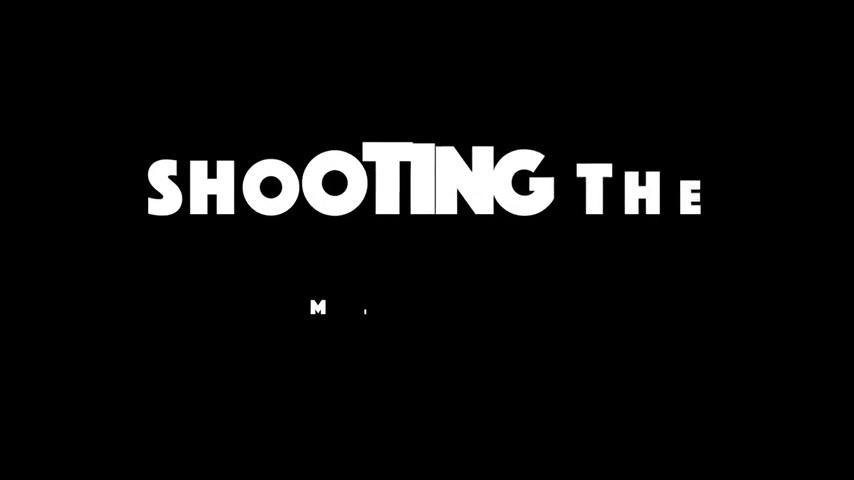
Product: Diggin Micro Missiles Target Set Toy
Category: Toys & Games | Sports & Outdoor Play | Blasters & Foam Play
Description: Comes with twelve Micro Missiles, two launchers and a target.
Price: $23.97
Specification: ProductDimensions:10x10x1inches|ItemWeight:14.4ounces|ShippingWeight:14.4ounces(Viewshippingratesandpolicies)|DomesticShipping:ItemcanbeshippedwithinU.S.|InternationalShipping:ThisitemcanbeshippedtoselectcountriesoutsideoftheU.S.LearnMore|ASIN:B01CIGX2DK|Itemmodelnumber:2003|Manufacturerrecommendedage:8yearsandup